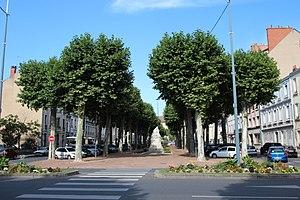
Monument aux morts de Montluçon en France.
L'avenue Marx-Dormoy est une voie de Montluçon.